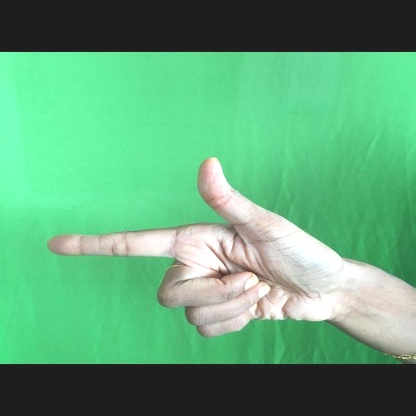
Mudra: Chandrakala